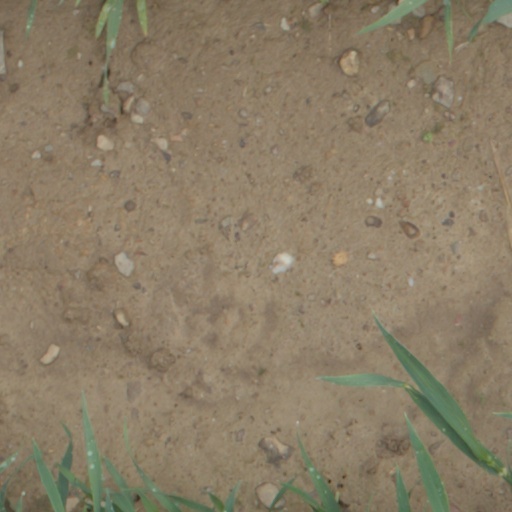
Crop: wheat